Philip J. Hanlon

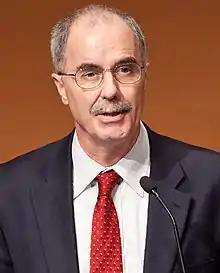
Hanlon in 2012

Philip James Hanlon (born April 10, 1955) is an American mathematician. He served as the 18th president of Dartmouth College from June 2013 to June 2023 and as the 13th provost and executive vice president for academic affairs of the University of Michigan from 2010 to 2013.